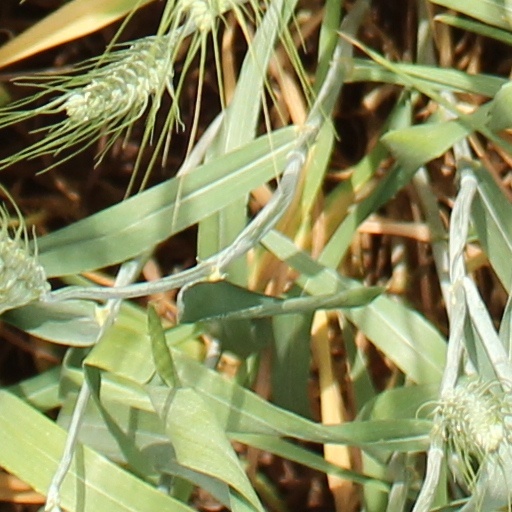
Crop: wheat